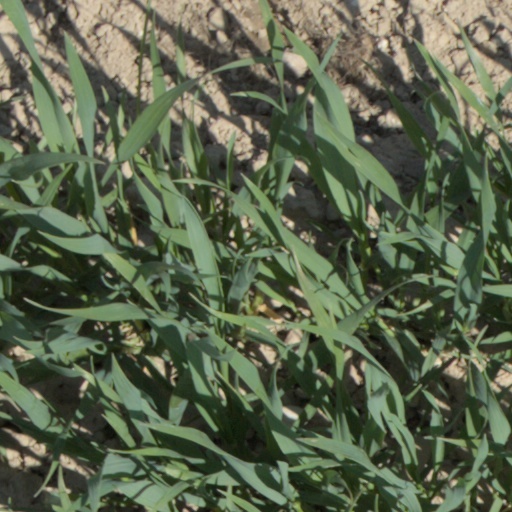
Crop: wheat